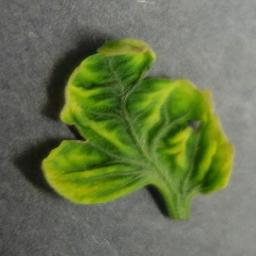
Label: Tomato___Tomato_Yellow_Leaf_Curl_Virus